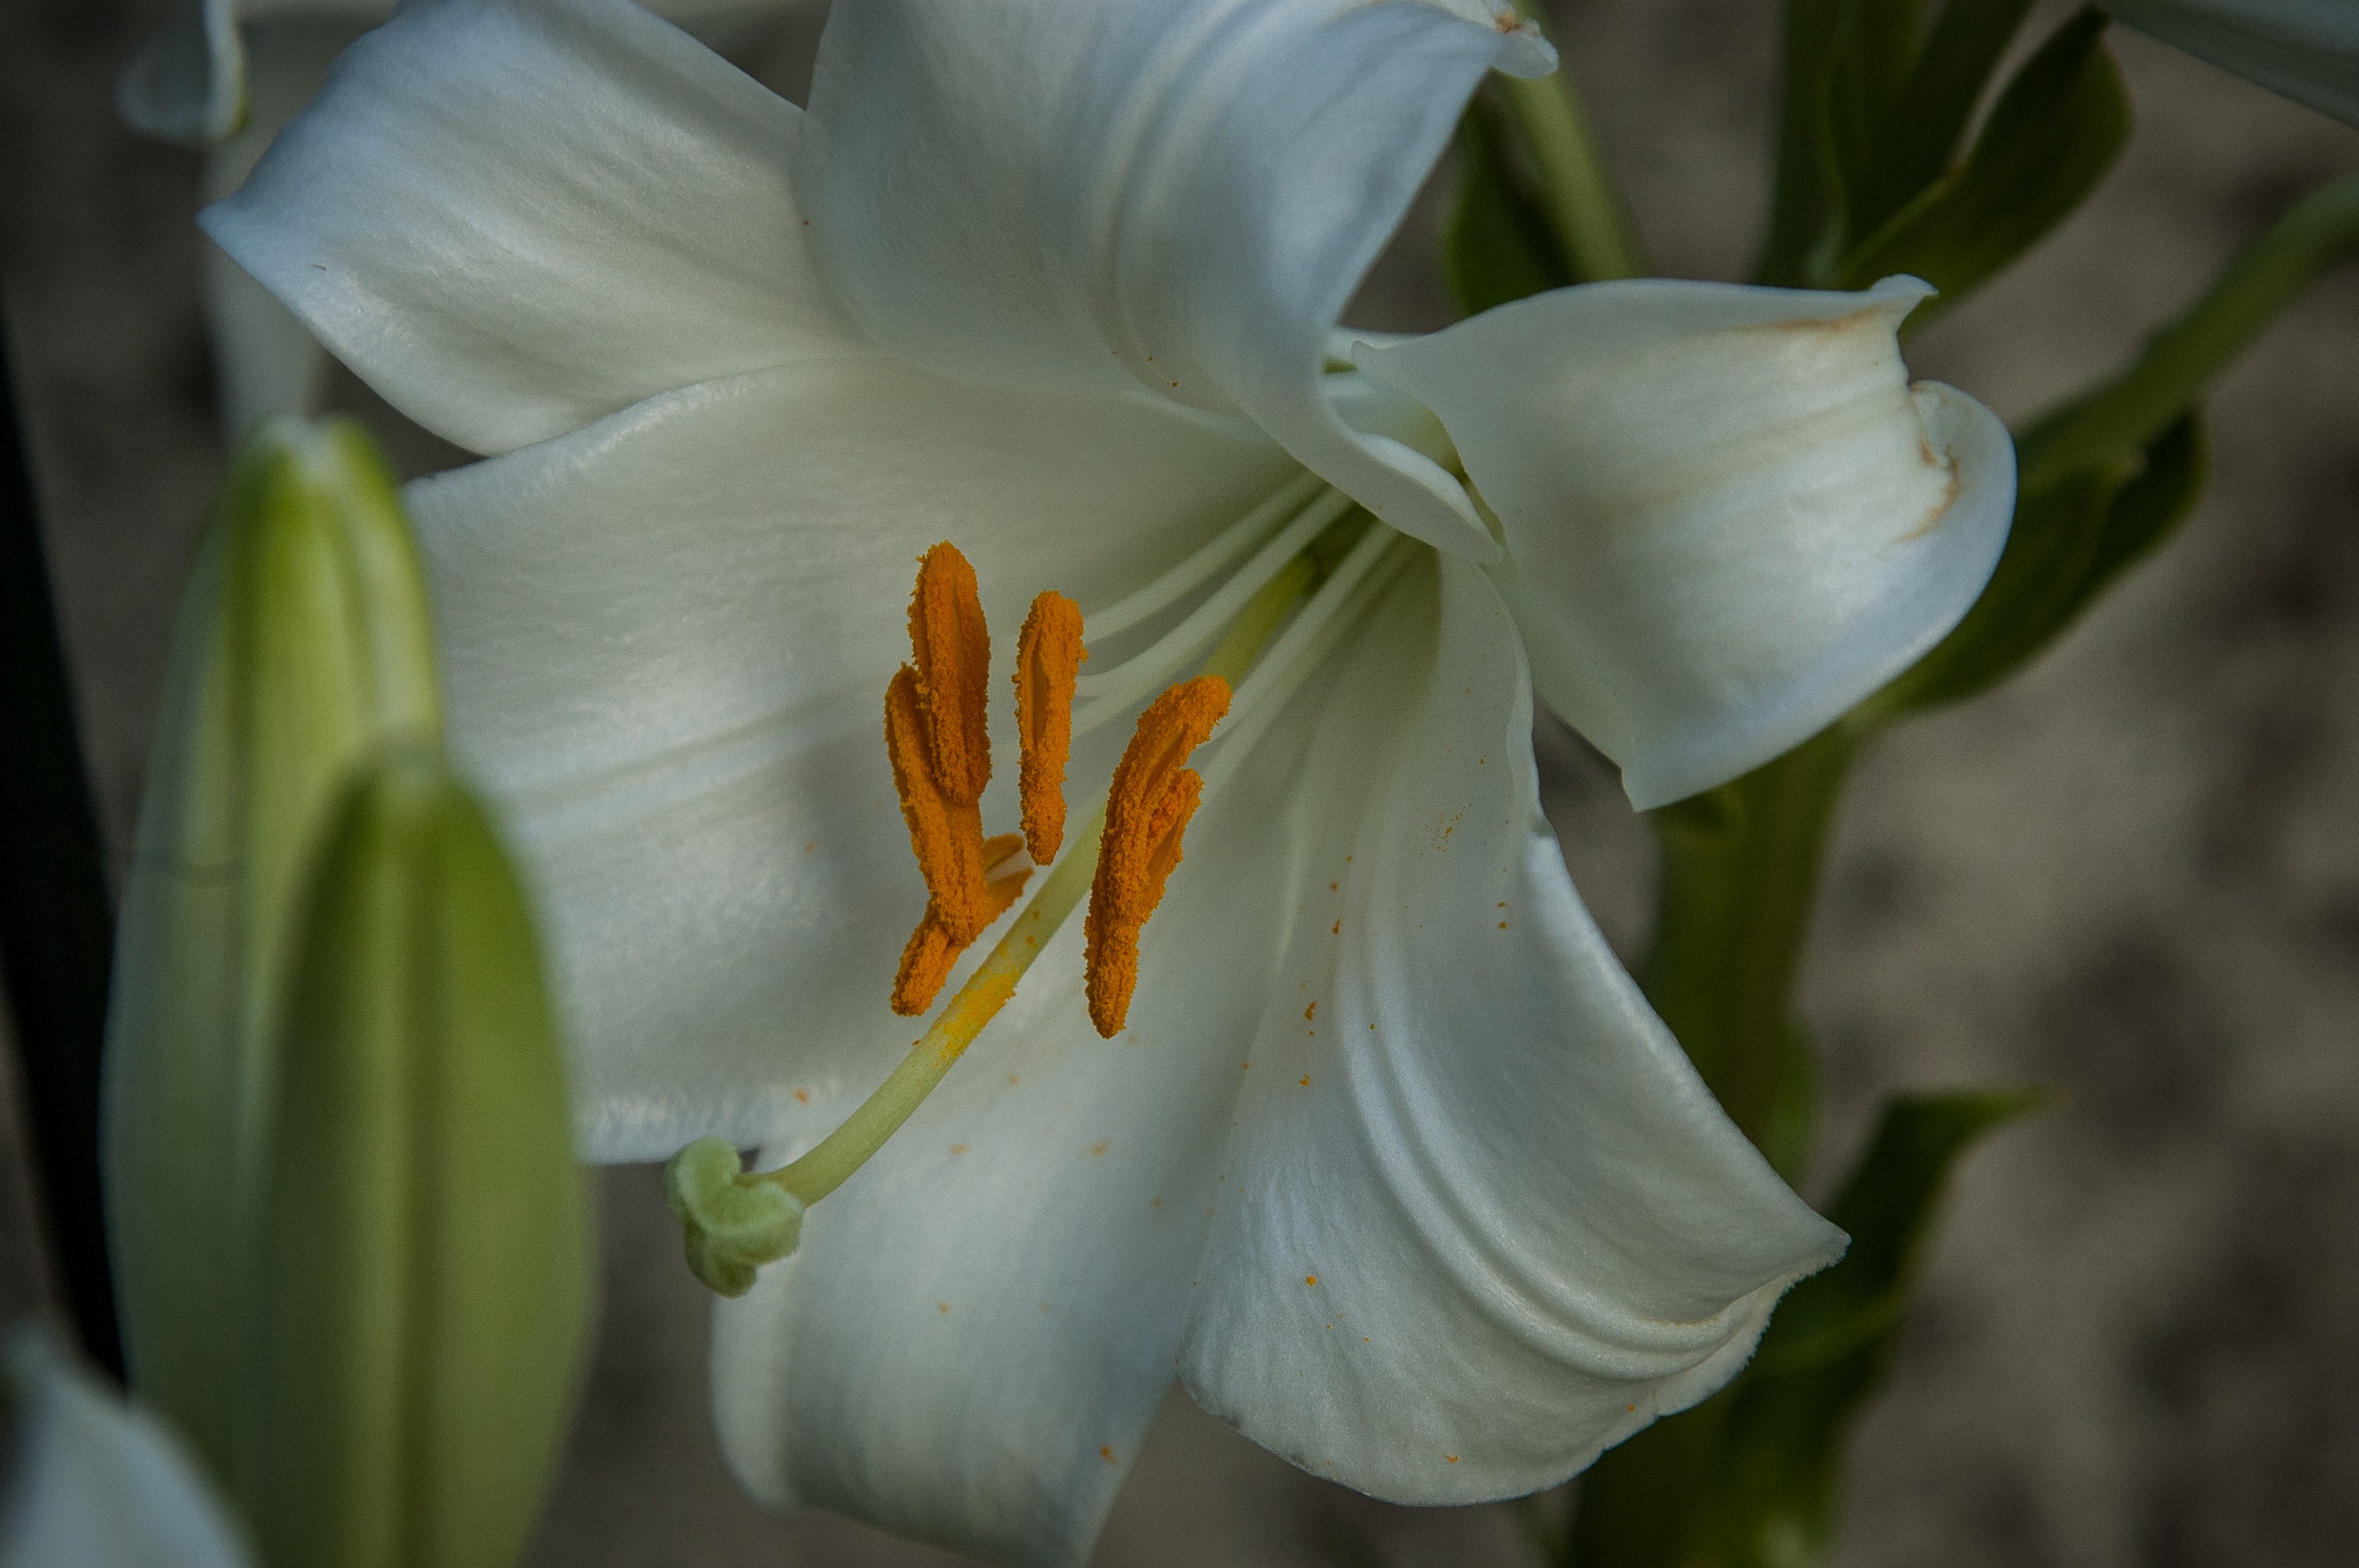
blossom, plant, white, flower, petal, bloom, pollen, botany, close, flora, close up, pistil, lily, macro photography, blossomed, flowering plant, plant stem, land plant, amaryllis belladonna